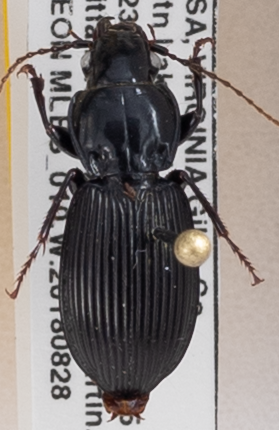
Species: Pterostichus coracinus
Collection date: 2018-08-28
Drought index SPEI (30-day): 1.69
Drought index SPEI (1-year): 0.8
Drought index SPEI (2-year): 0.8